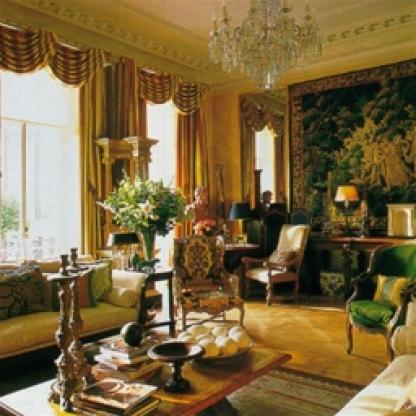
Scene: Indoor